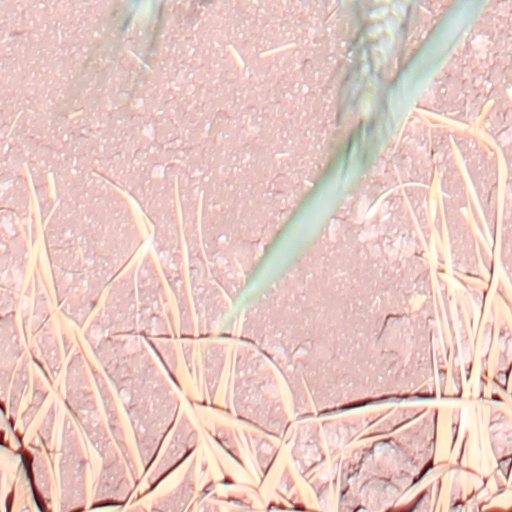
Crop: wheat